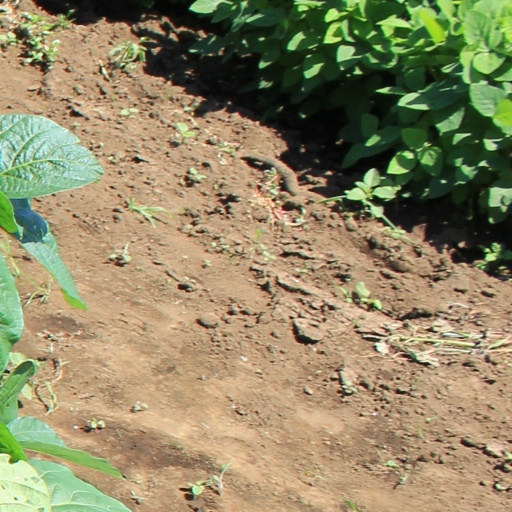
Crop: soybean